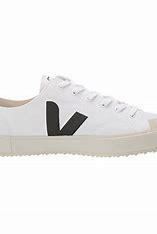
Brand: Veja
Model: 100